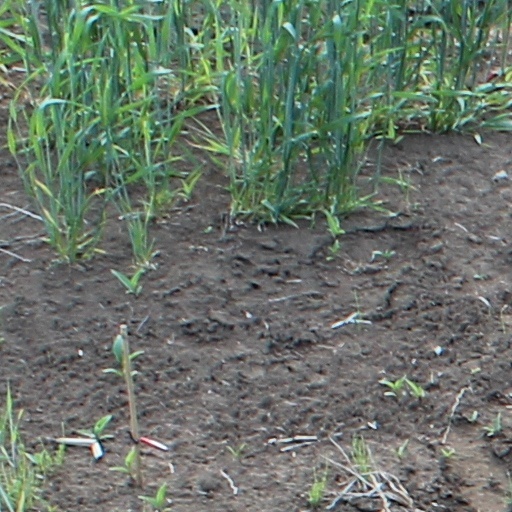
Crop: wheat